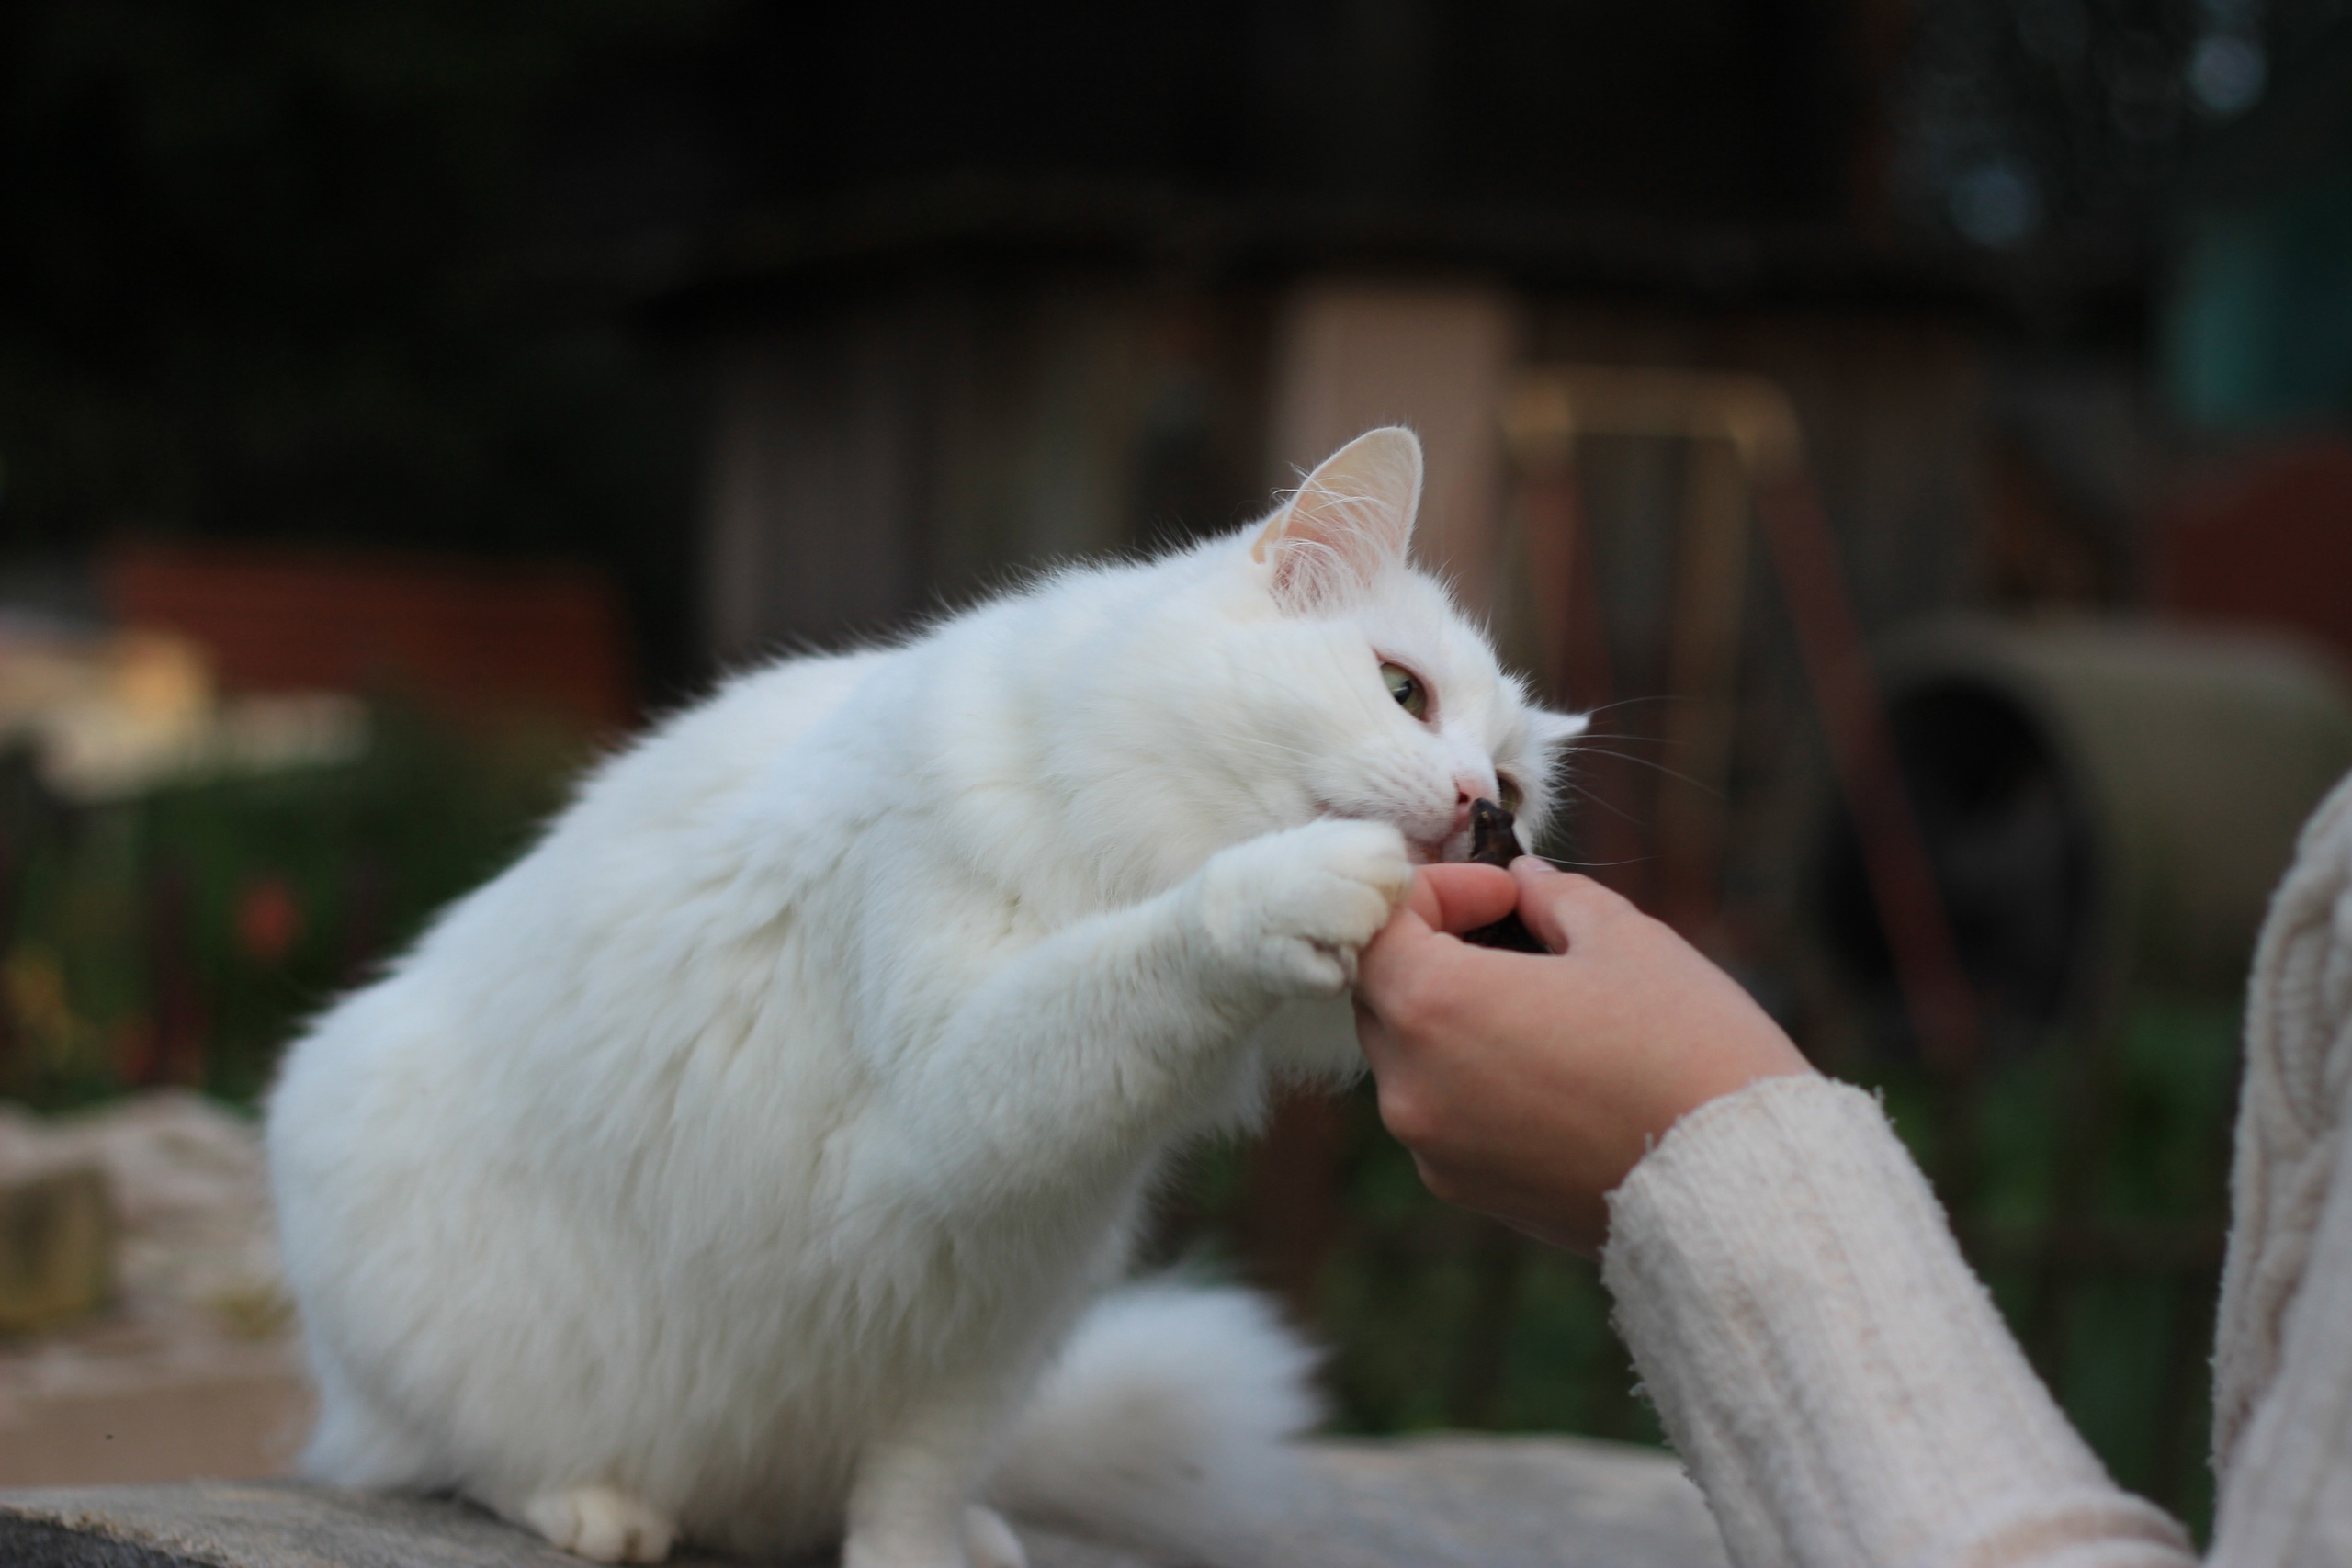
cat, white cat, fluffy cat, summer, nature, village, frog, acquaintance, felidae, carnivore, small to medium sized cats, whiskers, gesture, fawn, snout, fur, tail, claw, terrestrial animal, paw, grass